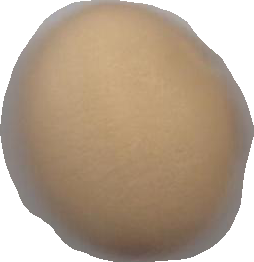
Variety: Dega